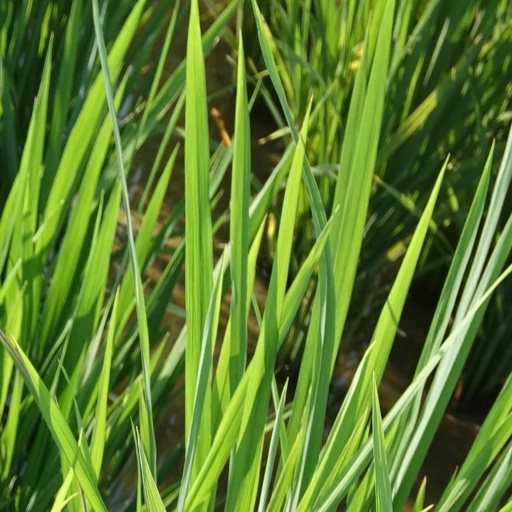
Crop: rice